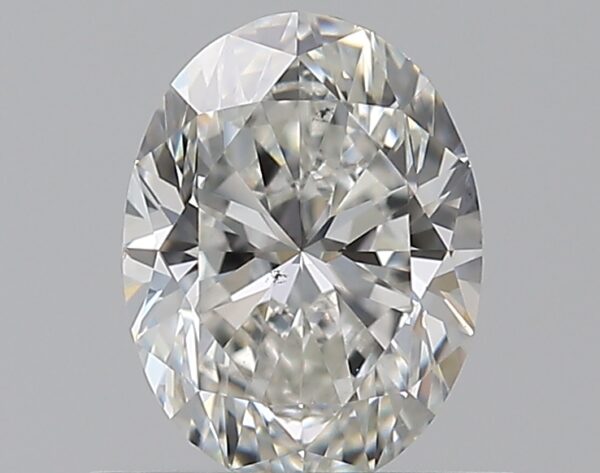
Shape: oval
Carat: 0.71
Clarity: VS2
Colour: G
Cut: VG
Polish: EX
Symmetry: VG
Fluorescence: N
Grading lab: GIA
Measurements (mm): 6.58 x 4.93 x 3.24